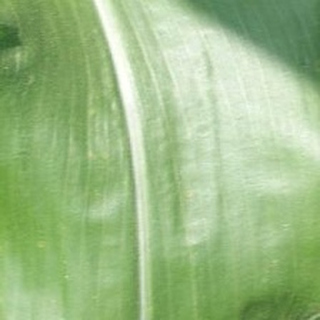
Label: healthy_corn